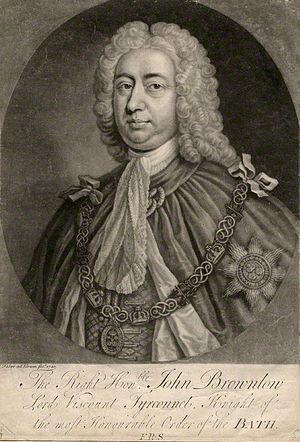
John Brownlow, 1ᵉʳ vicomte Tyrconnel KB, connu comme Sir John Brownlow, 5ᵉ baronnet, de 1701 à 1718, était un homme politique britannique qui siégea à la Chambre des communes de 1713 à 1741.